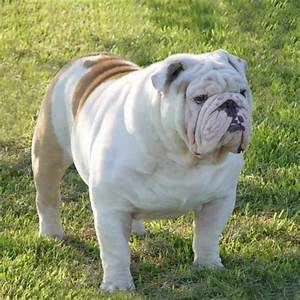
Label: cane